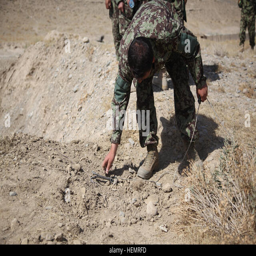
a soldier , puts hooks on wires attached to an improvised